Genetic marker

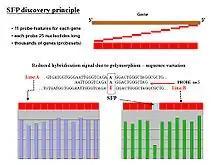
SFP discovery principle for gene probing

Molecular genetic markers can be divided into two classes: a) biochemical markers which detect variation at the gene product level such as changes in proteins and amino acids and b) molecular markers which detect variation at the DNA level such as nucleotide changes: deletion, duplication, inversion and/or insertion. Markers can exhibit two modes of inheritance, i.e. dominant/recessive or co-dominant. If the genetic pattern of homo-zygotes can be distinguished from that of hetero-zygotes, then a marker is said to be co-dominant. Generally co-dominant markers are more informative than the dominant markers.